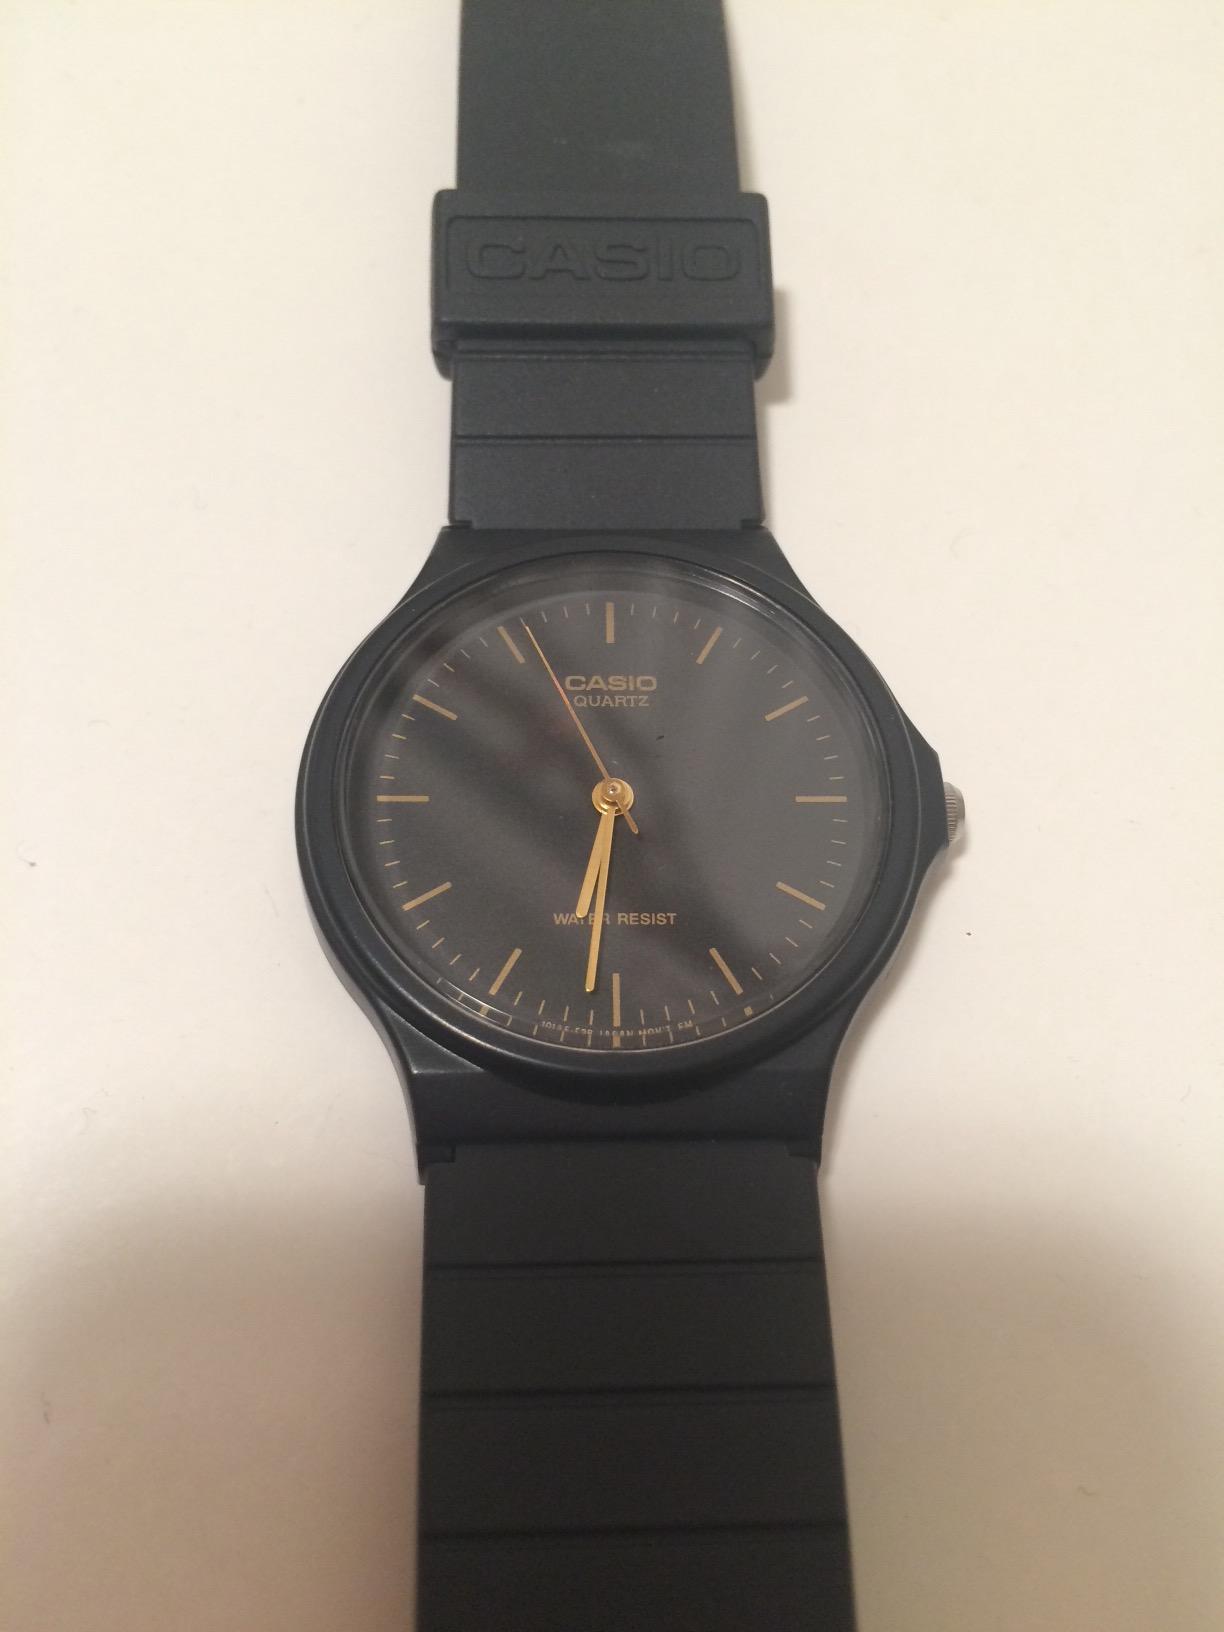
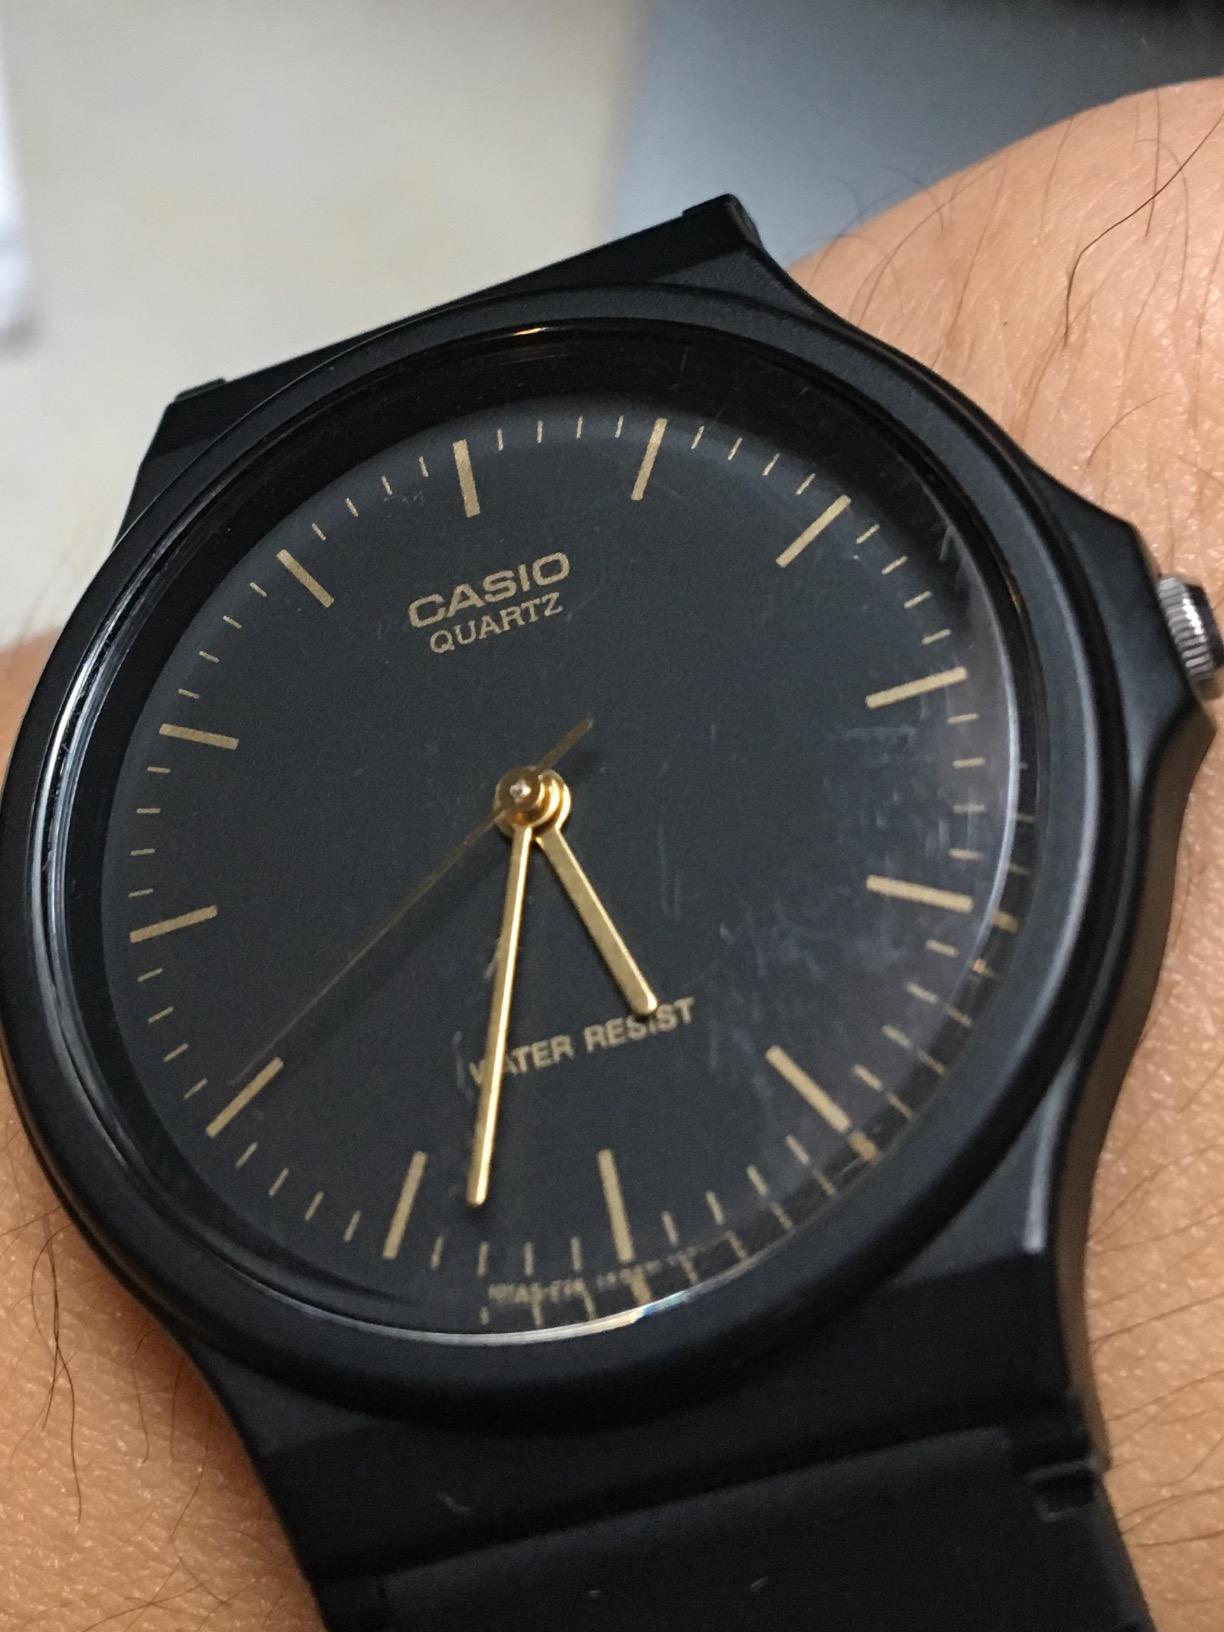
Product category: accessories_watch
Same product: yes